Sylvester D. Rhodes

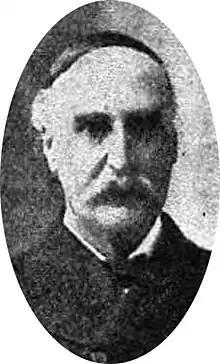
Rhodes

Sylvester D. Rhodes (December 1, 1842August 29, 1904) was a Union Army soldier during the American Civil War. He received the Medal of Honor for gallantry during the Battle of Fisher's Hill near Strasburg, Virginia fought September 21–22, 1864. The battle was one of the engagements of the Valley campaigns of 1864.